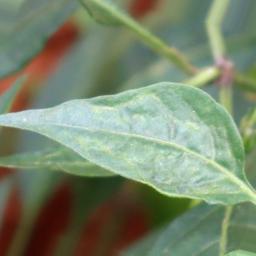
Label: healthy